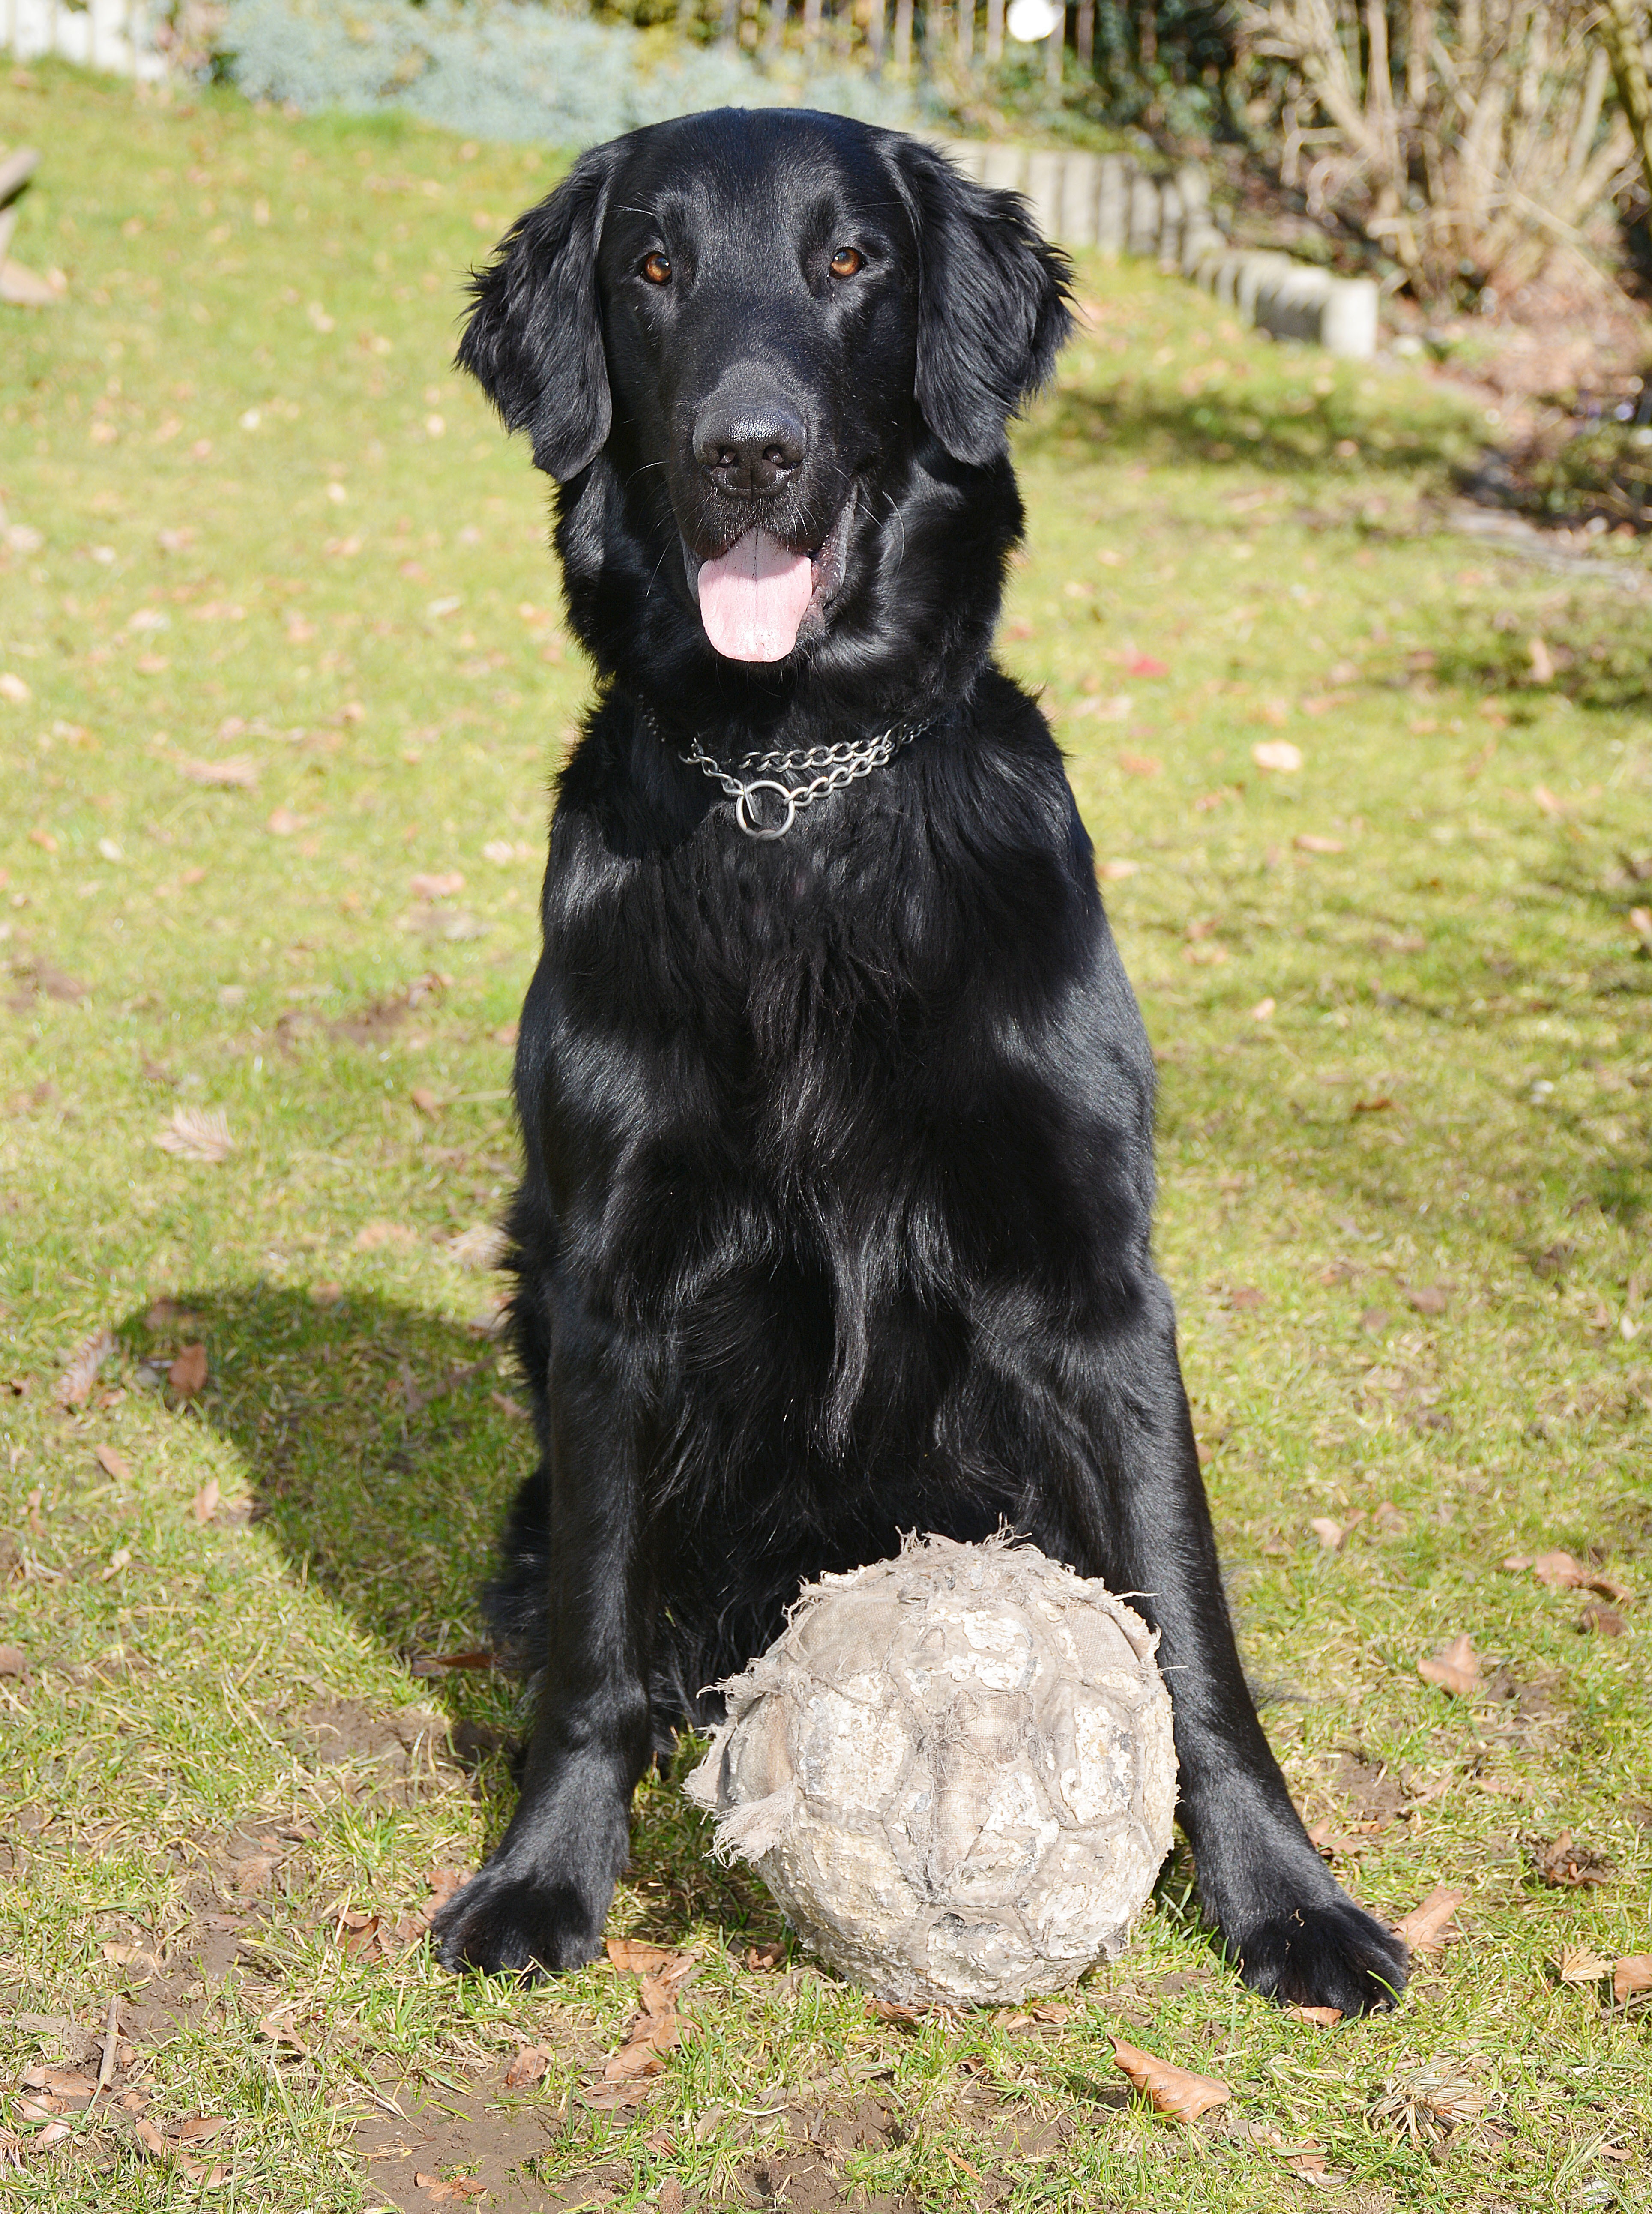
dog, mammal, black, garden, football, vertebrate, labrador retriever, flat, cheeky, dog breed, retriever, flat coated retriever, hovawart, small m nsterl nder, dog like mammal, carnivoran, stabyhoun, large m nsterl nder, boykin spaniel, field spaniel, german spaniel, blue picardy spaniel, german wirehaired pointer, picardy spaniel, curly coated retriever